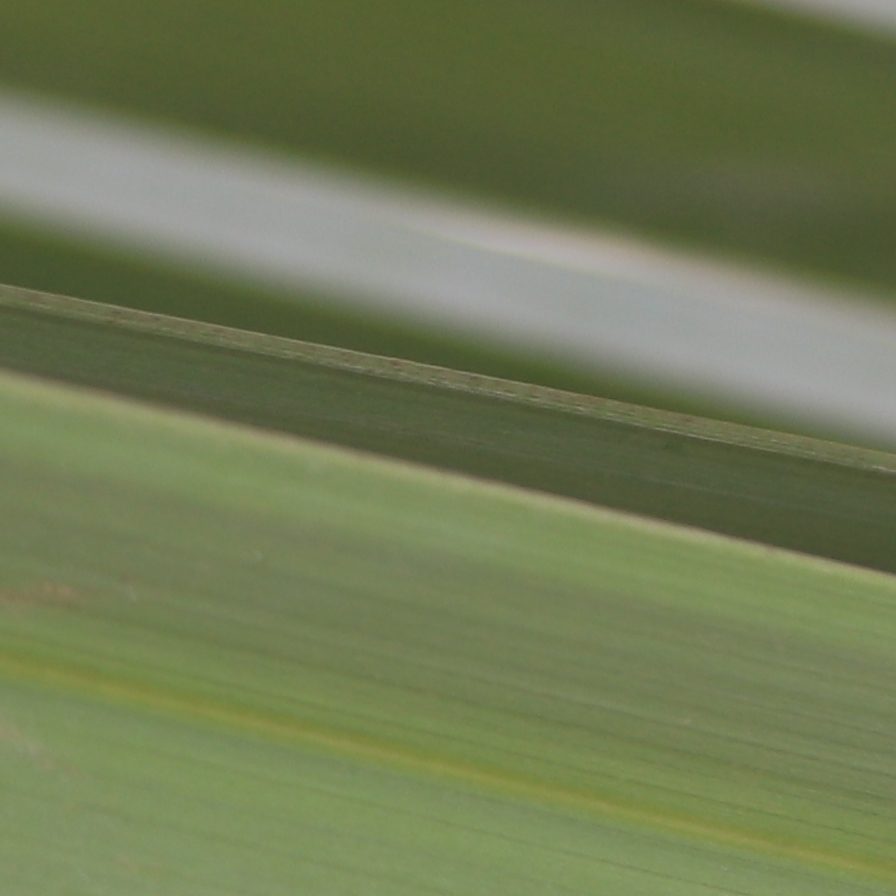
Label: Healthy